Opera in Atlanta

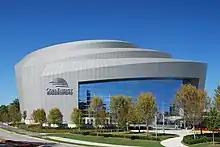
The Cobb Energy Performing Arts Centre: the performance home of The Atlanta Opera

Opera in Atlanta has a long and uneven history. The first shows performed in Atlanta predate the American Civil War and were primarily performed in makeshift facilities modified for the operatic arts. The main company for the region is the Atlanta Opera, founded in 1979, which produces mainstage opera productions and arts education programs for all ages. The Atlanta Opera is based at the Cobb Energy Performing Arts Centre.